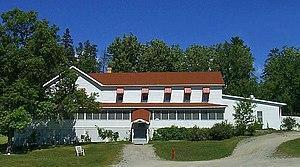
Kettle Falls Hotel, dans le quartier historique de Kettle Falls, Parc national des Voyageurs, Minnesota, États-Unis
Le Kettle Falls Hotel est un hôtel du comté de Saint Louis, dans le Minnesota, aux États-Unis. Protégé au sein du parc national des Voyageurs, il est lui-même inscrit au Registre national des lieux historiques depuis le 11 janvier 1976.